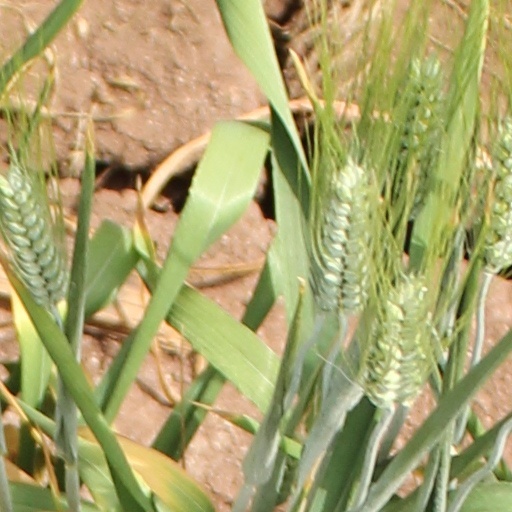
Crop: wheat